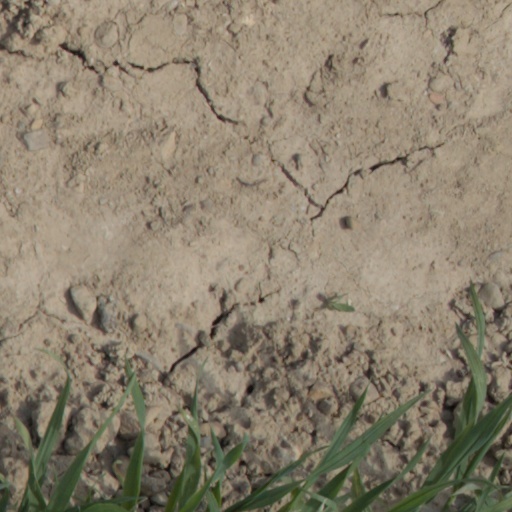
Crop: wheat